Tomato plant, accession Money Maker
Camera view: tilt-top (135 deg); turntable rotation: 270 degrees
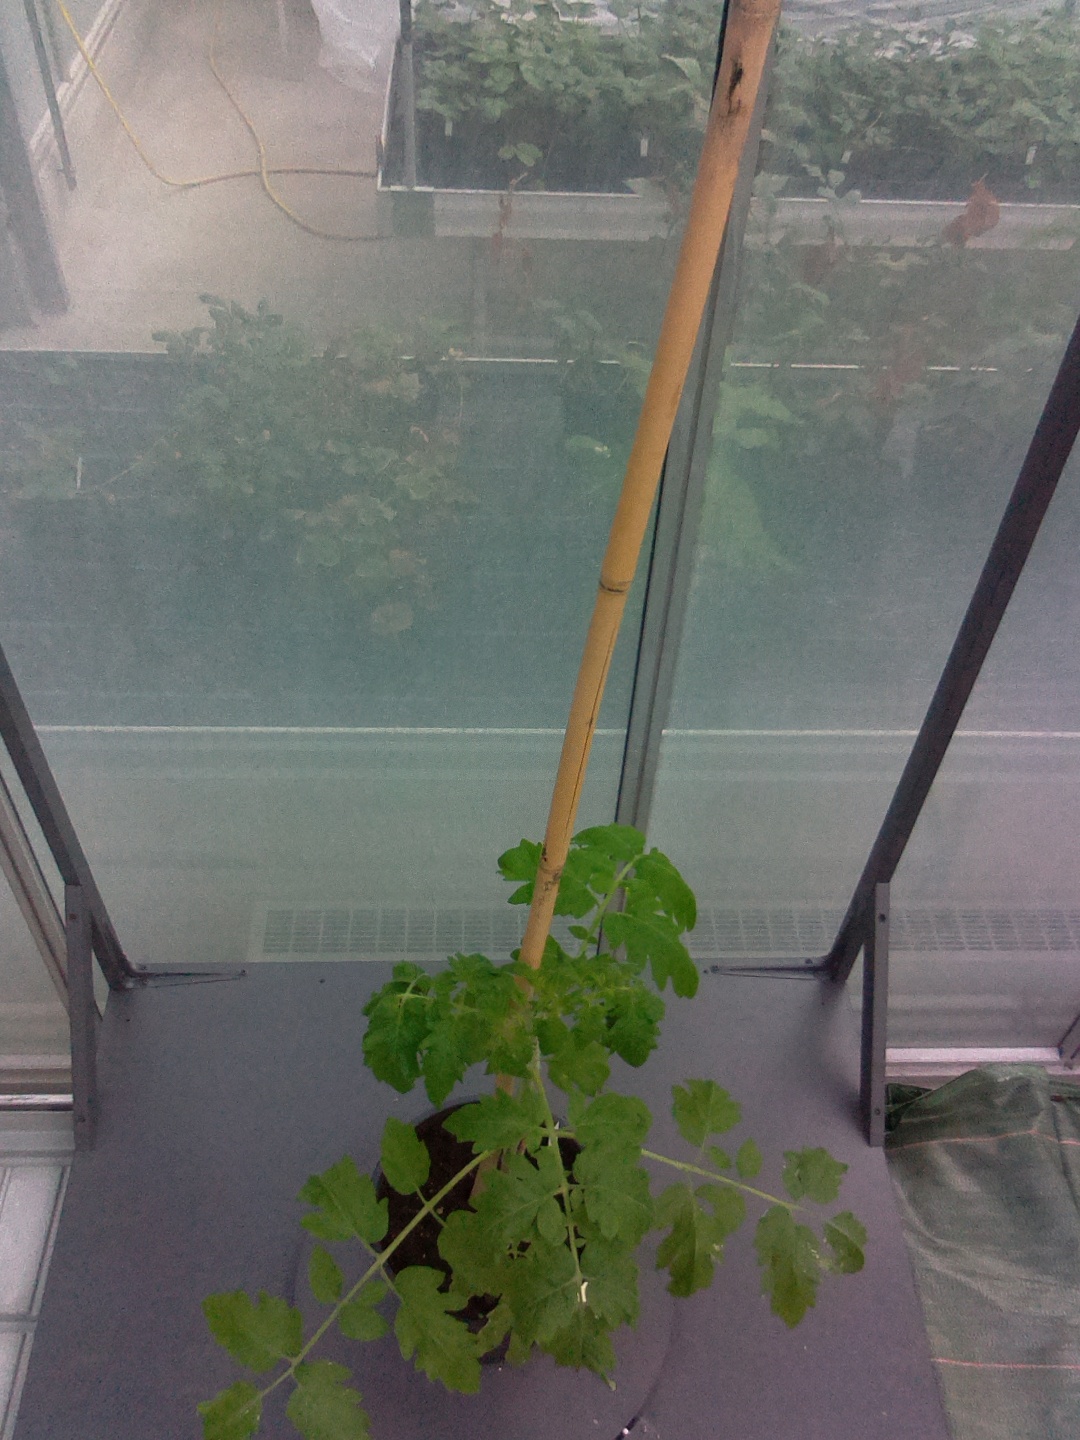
BBCH growth stage 15: 10 of true leaves visible